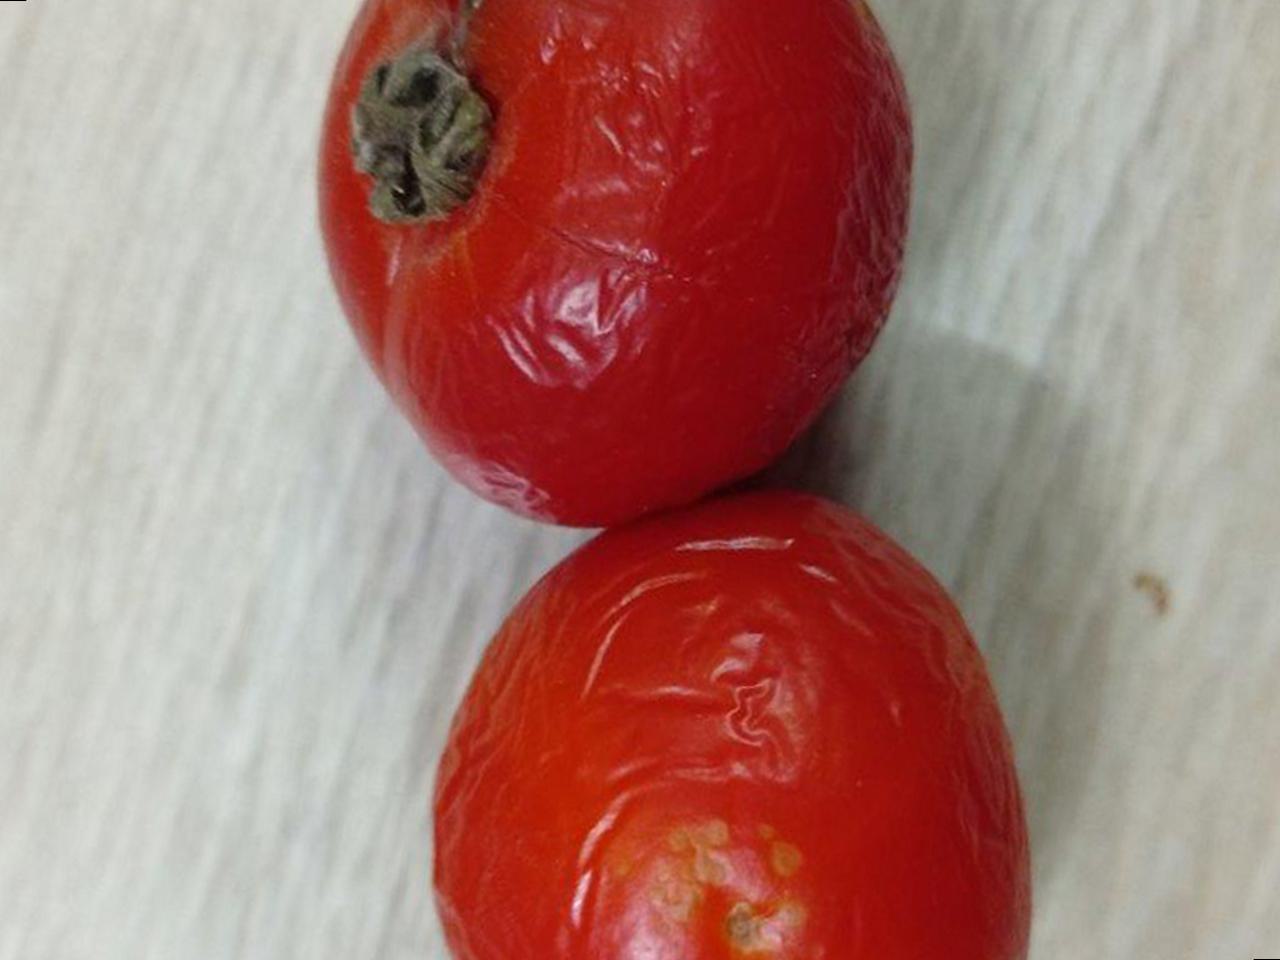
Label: Rotten